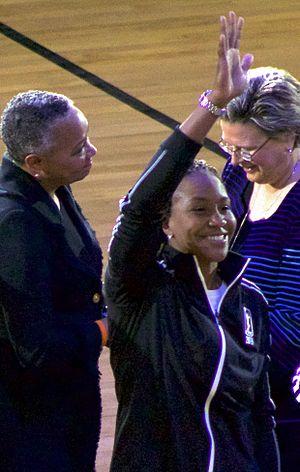
Tamika Catchings, née le 21 juillet 1979 à Stratford, est une joueuse américaine de basket-ball, évoluant au poste d'ailière, élue plusieurs fois meilleure défenseure de WNBA. En 2011, elle est désignée MVP de la saison régulière et remporte le championnat WNBA 2012. Avec la sélection américaine, elle est, en même temps que ses coéquipières Sue Bird et Diana Taurasi quadruple championne olympique, en 2004, 2008, 2012 et 2016 ainsi que double championne du monde en 2002 et 2010.